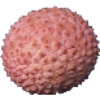
Label: Lychee 1